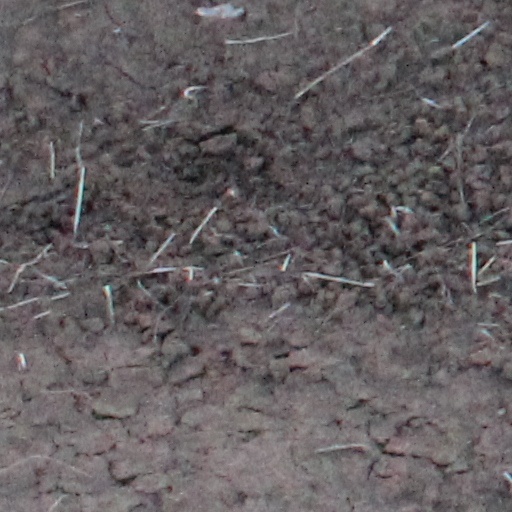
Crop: wheat